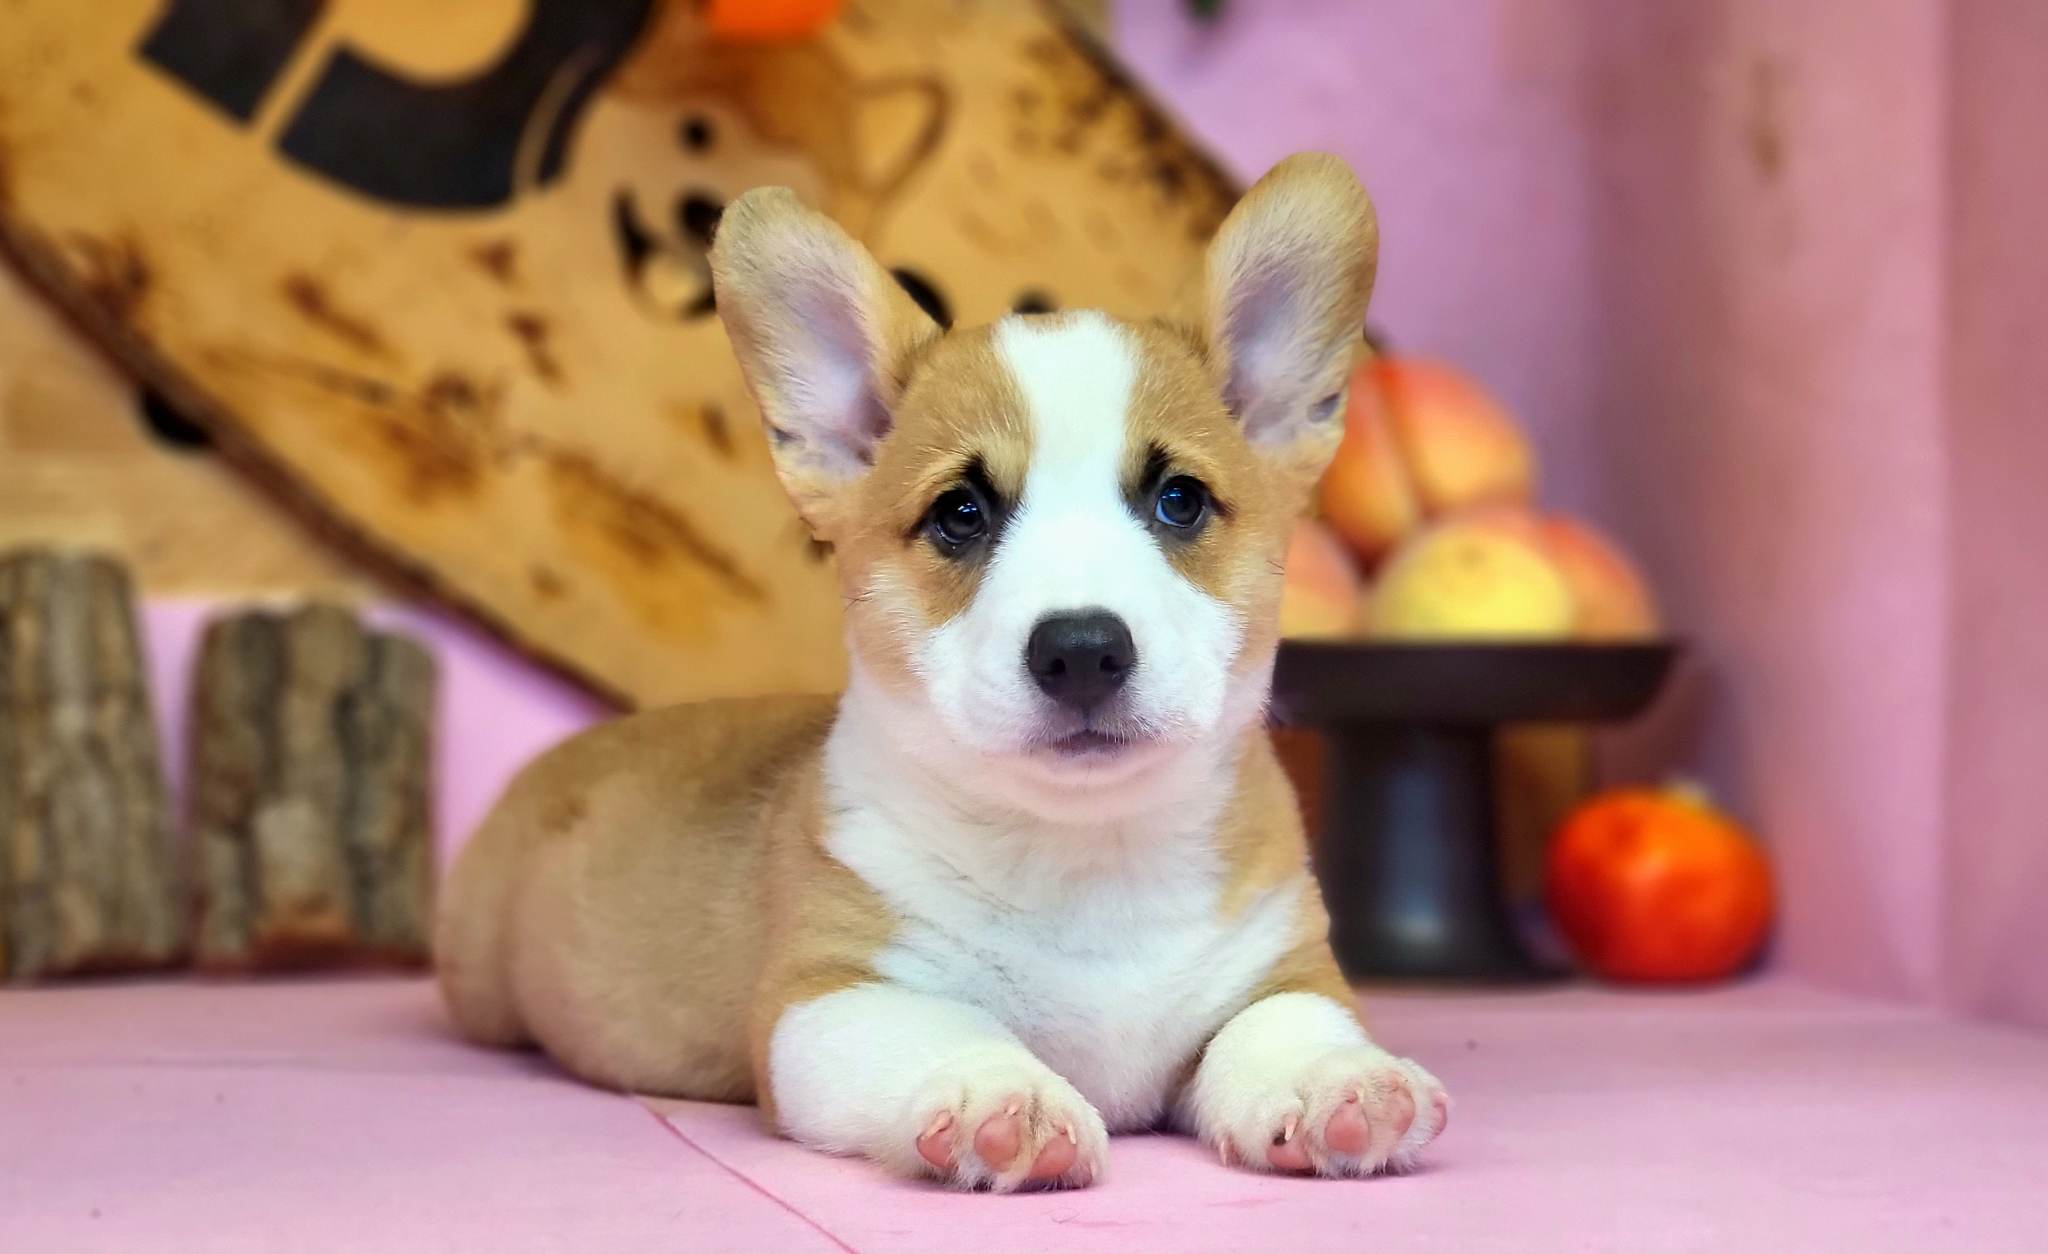
dogs, corgi, dog, dog breed, carnivore, wood, companion dog, fawn, whiskers, snout, toy dog, happy, working animal, sporting group, Dog supply, canidae, paw, fur, terrier, corgi chihuahua, comfort, door, puppy love, puppy, terrestrial animal, non sporting group, ancient dog breeds, welsh corgi, small terrier